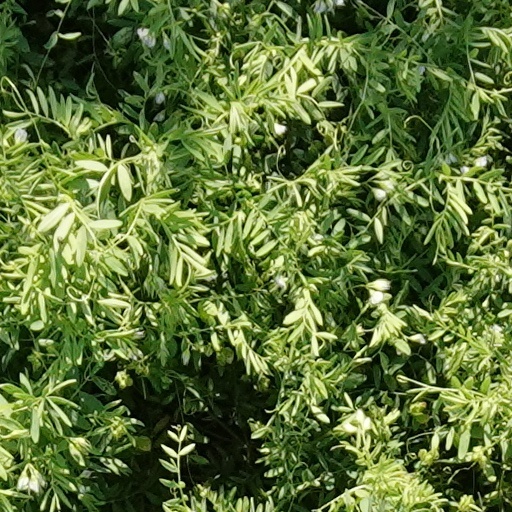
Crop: wheat